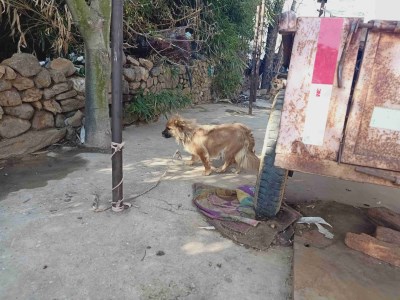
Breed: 3336-n000121-chinese_rural_dog